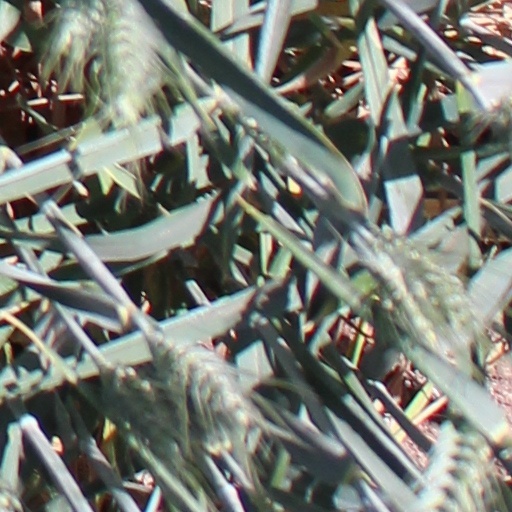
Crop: wheat